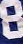
Number: 8